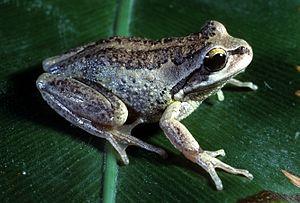
Litoria verreauxii est une espèce d'amphibiens de la famille des Pelodryadidae.